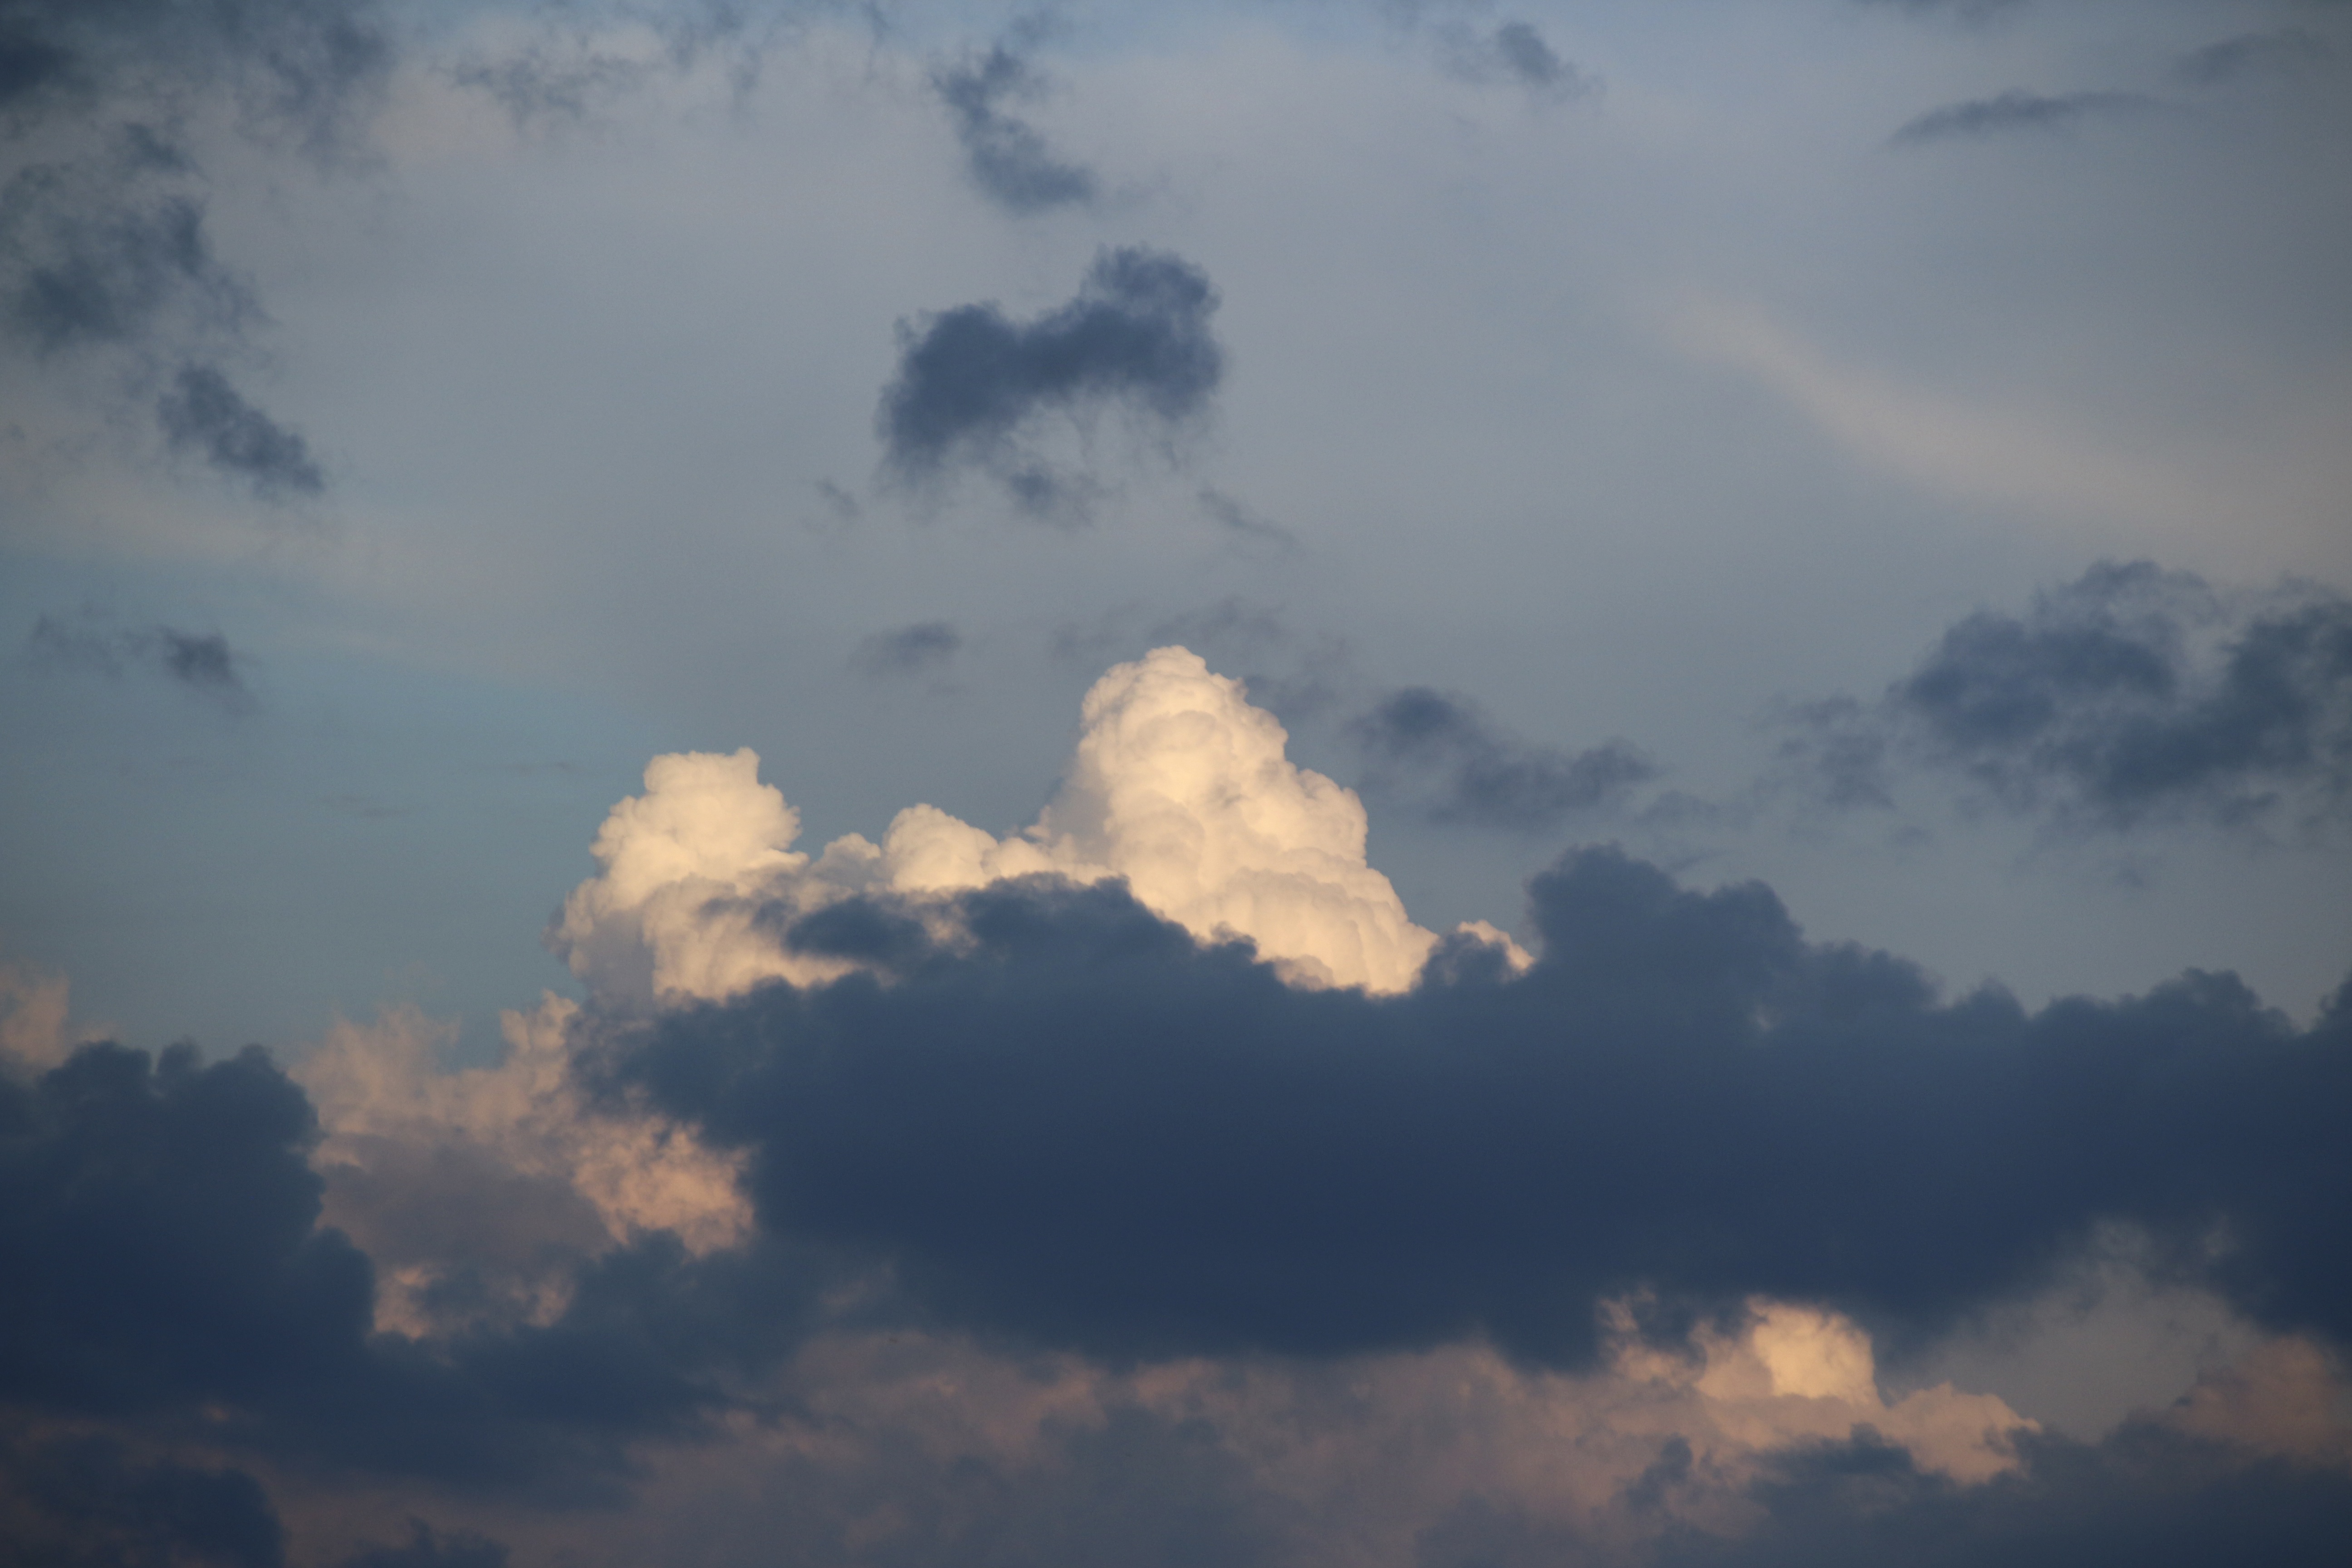
cloud, sky, sunset, sunlight, dawn, atmosphere, dusk, weather, cumulus, clouds, thunderstorm, dark clouds, storm clouds, cumulus clouds, white clouds, meteorological phenomenon, atmosphere of earth